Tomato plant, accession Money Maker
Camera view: vertical (180 deg); turntable rotation: 180 degrees
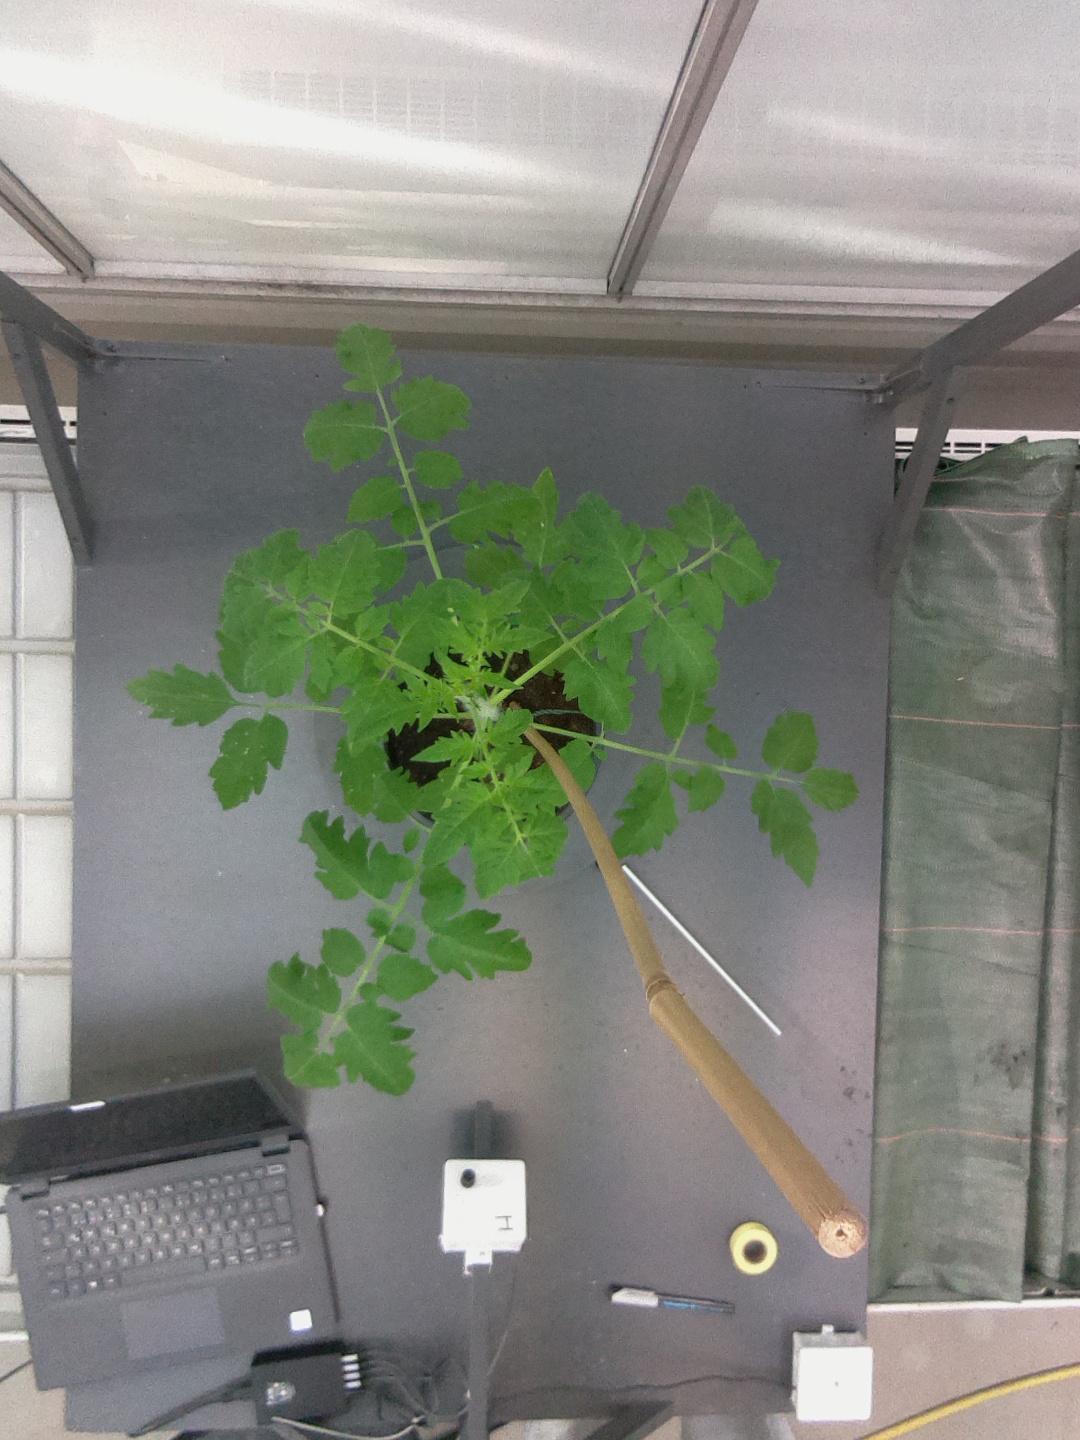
BBCH growth stage 15: 10 of true leaves visible